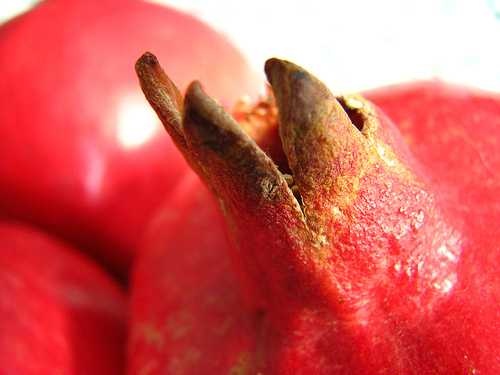
Label: Pomegranate